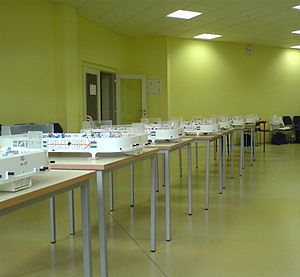
Dansk Bordhockey Union
Bordhockey sat op til turnering
Dansk Bordhockey Union er et forbund som organiserer bordhockey i Danmark. Forbundet er anerkendt af International Table Hockey Federation.